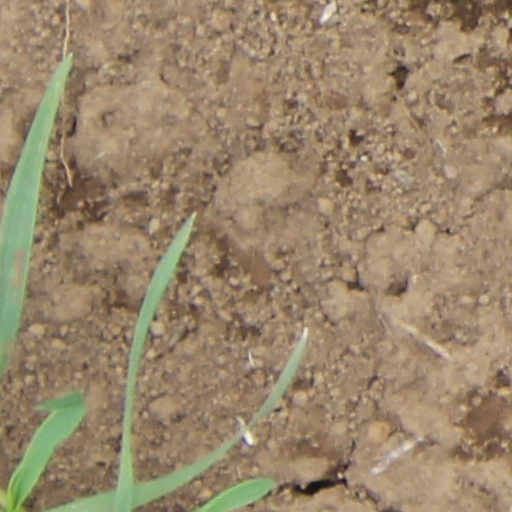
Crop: wheat